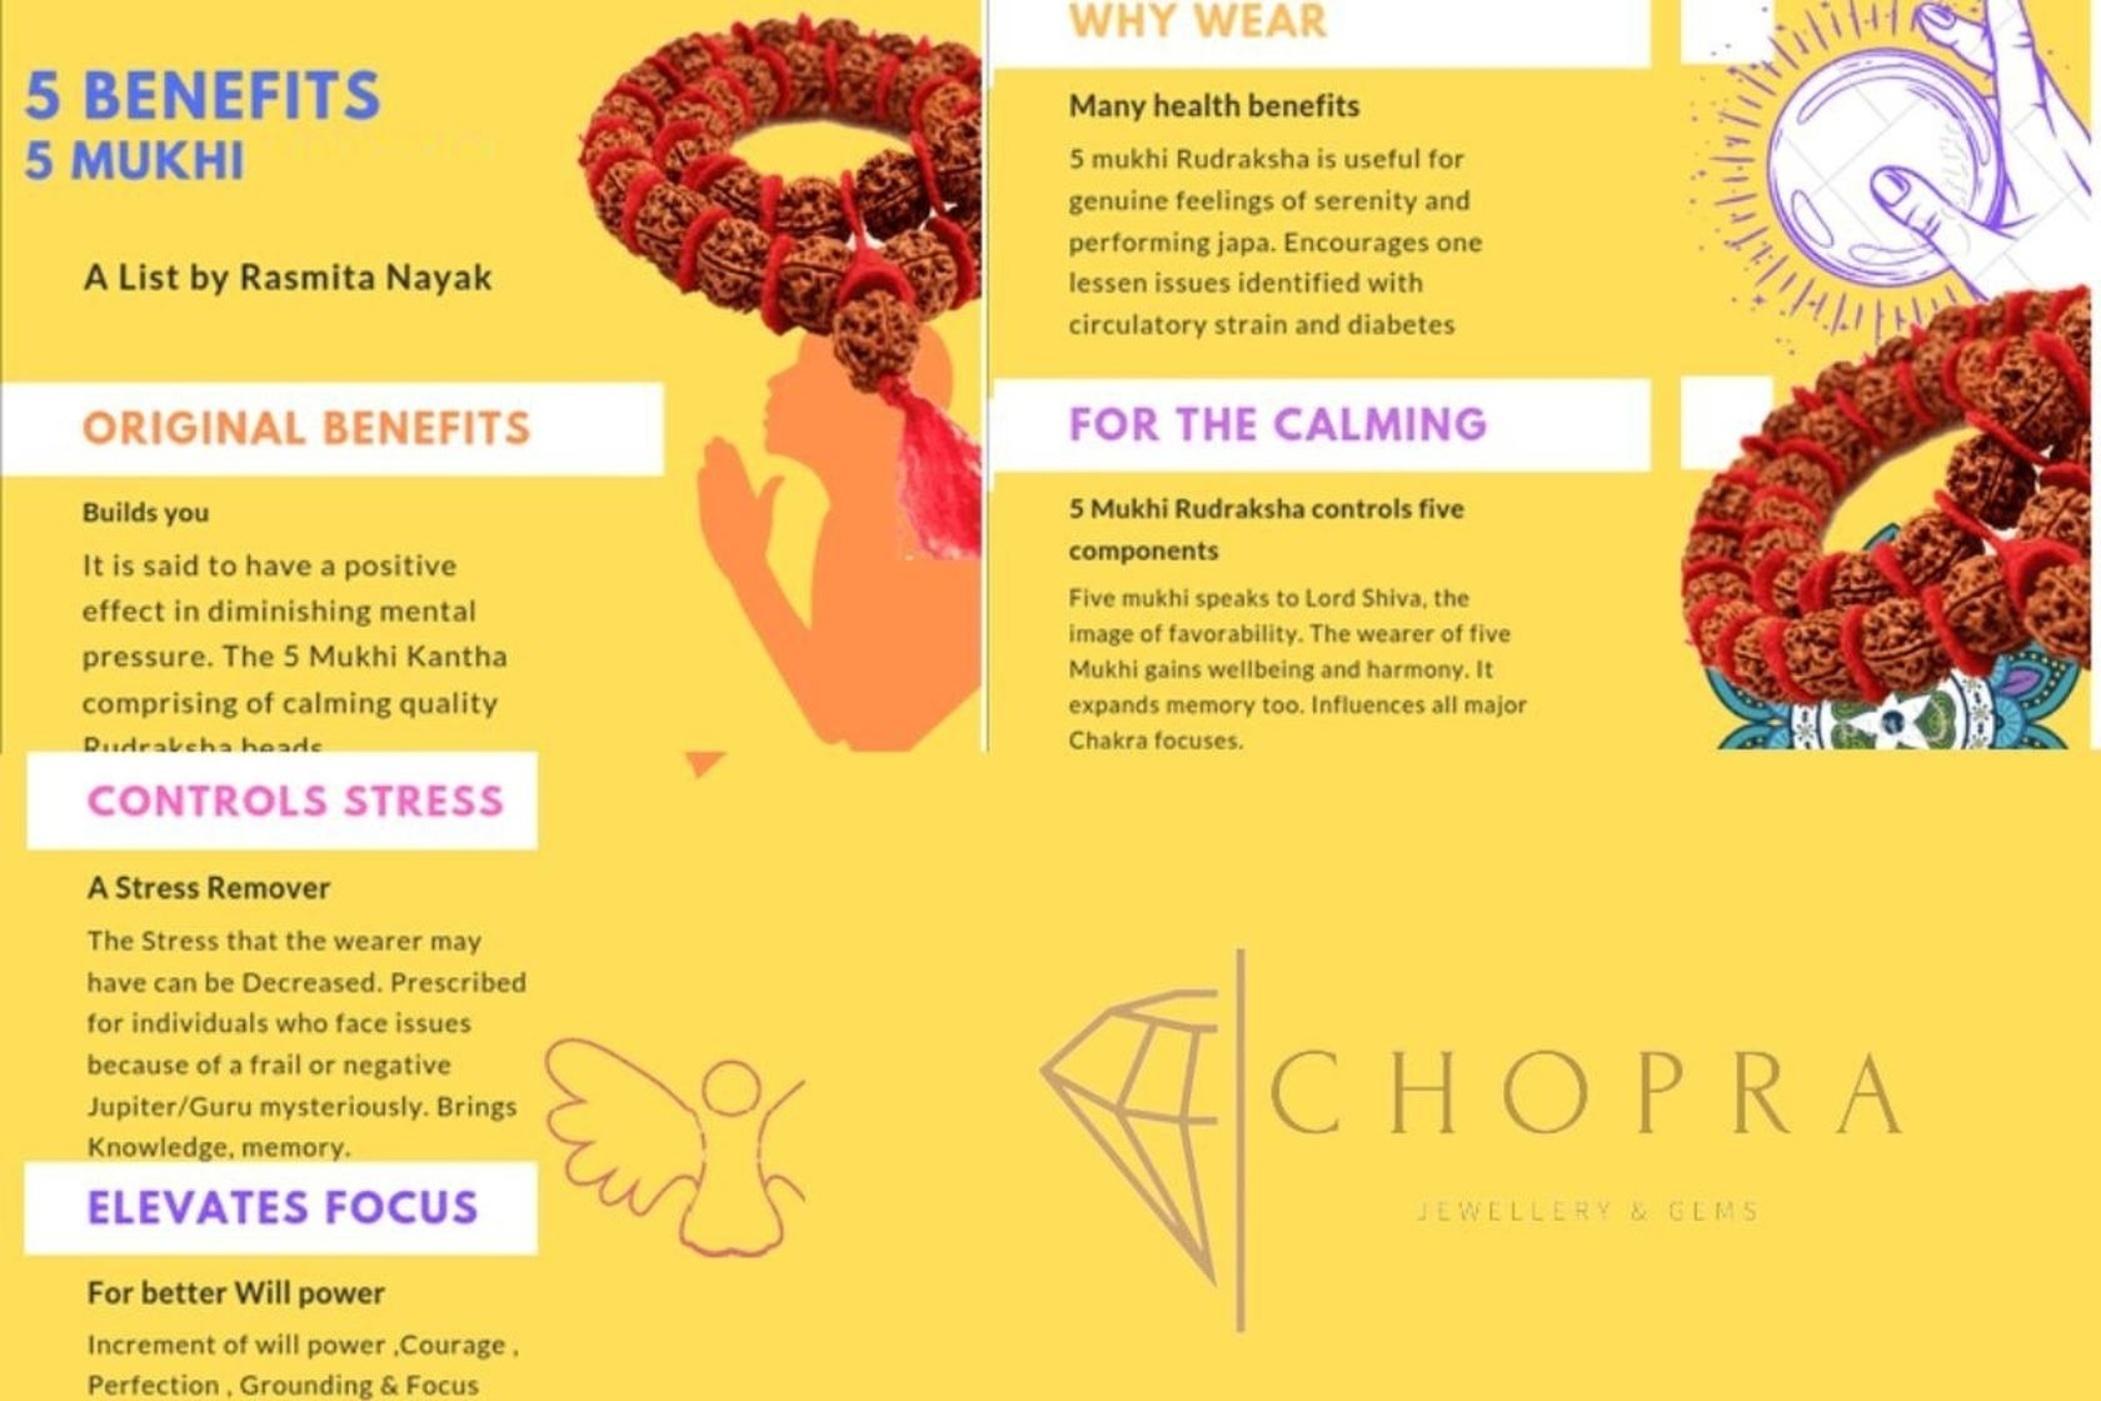
Chopra Gems Wood Five Face Rudraksha Japa Mala Brown
Type: Necklaces & Pendants
Brand: Chopra Gems & Jewellery
Price: Rs. 499
Chopra Gems
Features: Five face rudraksha japa mala,Collection ethnic,Occasion everyday
Included: 1 Five Face Rudraksha Japa Mala